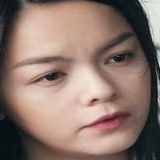
ca sĩ Phạm Quỳnh Anh